Mustapha Bangura

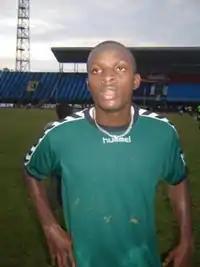
Bangura in 2008

Mustapha Bangura (born 24 October 1989) is a Sierra Leonean footballer who plays as an attacking midfielder for AEZ Zakakiou.